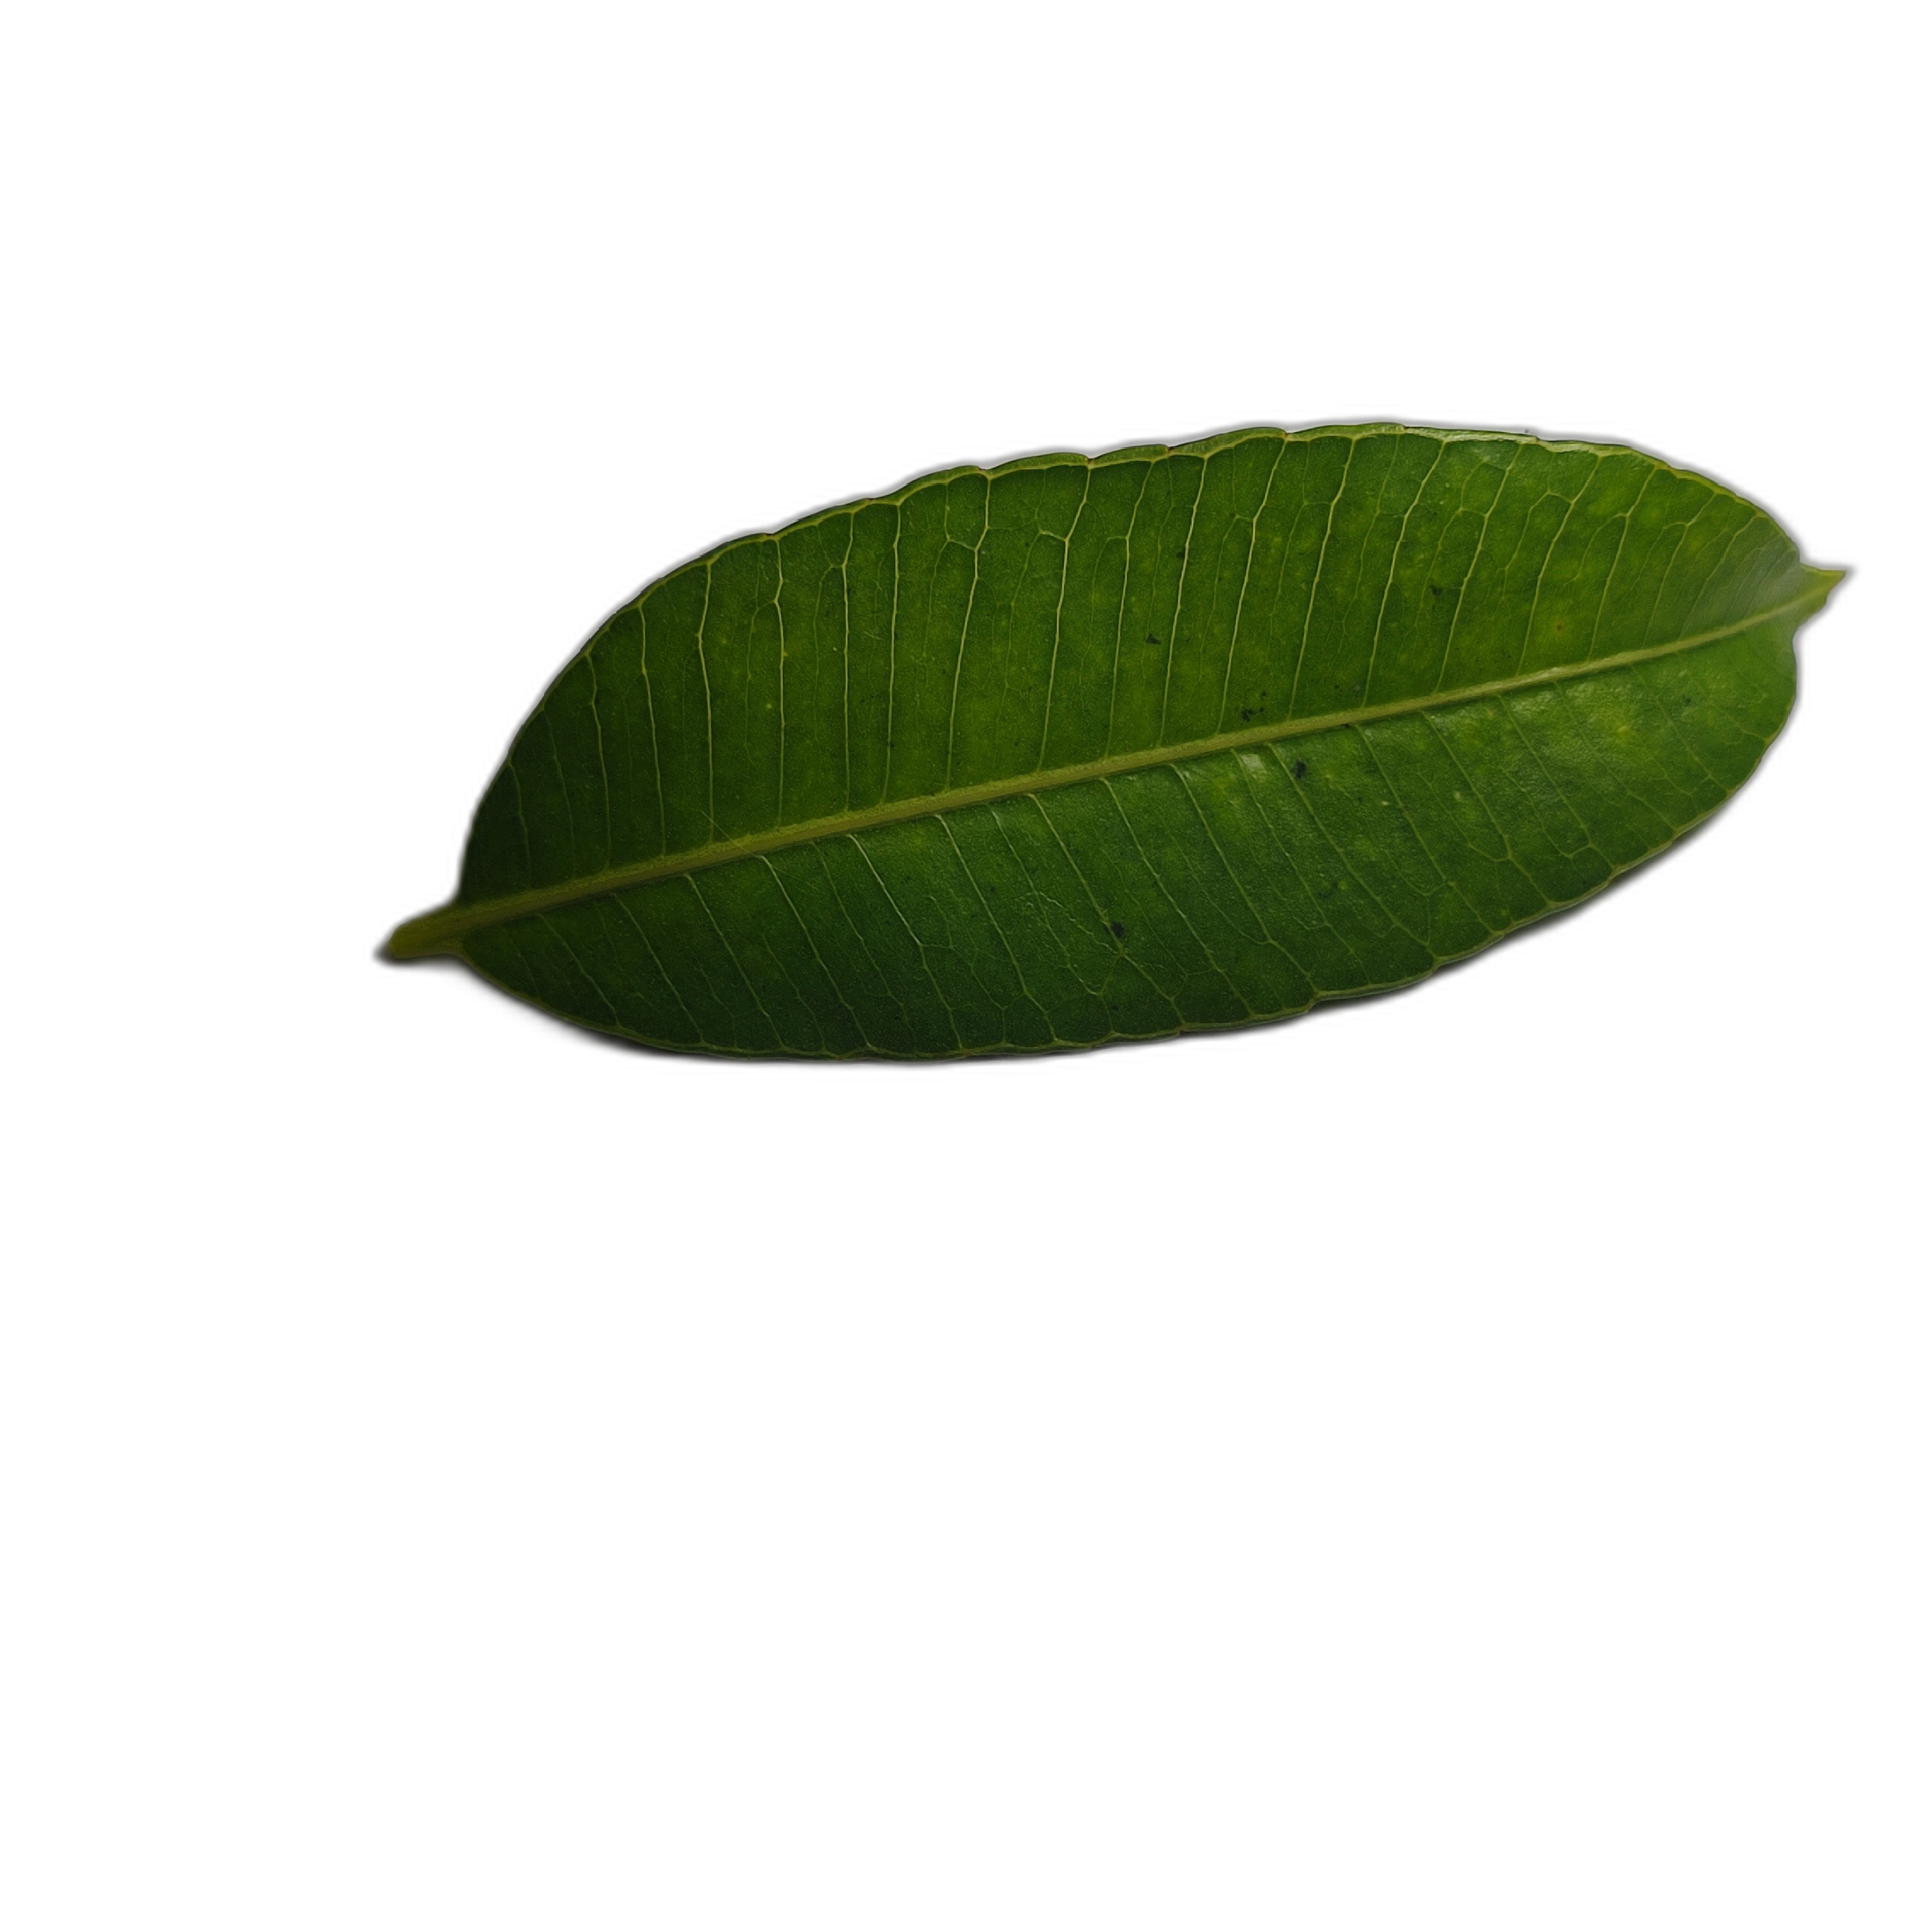
Label: healthy